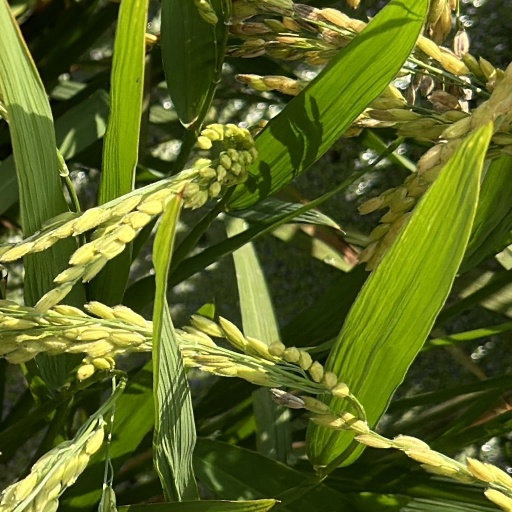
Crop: rice